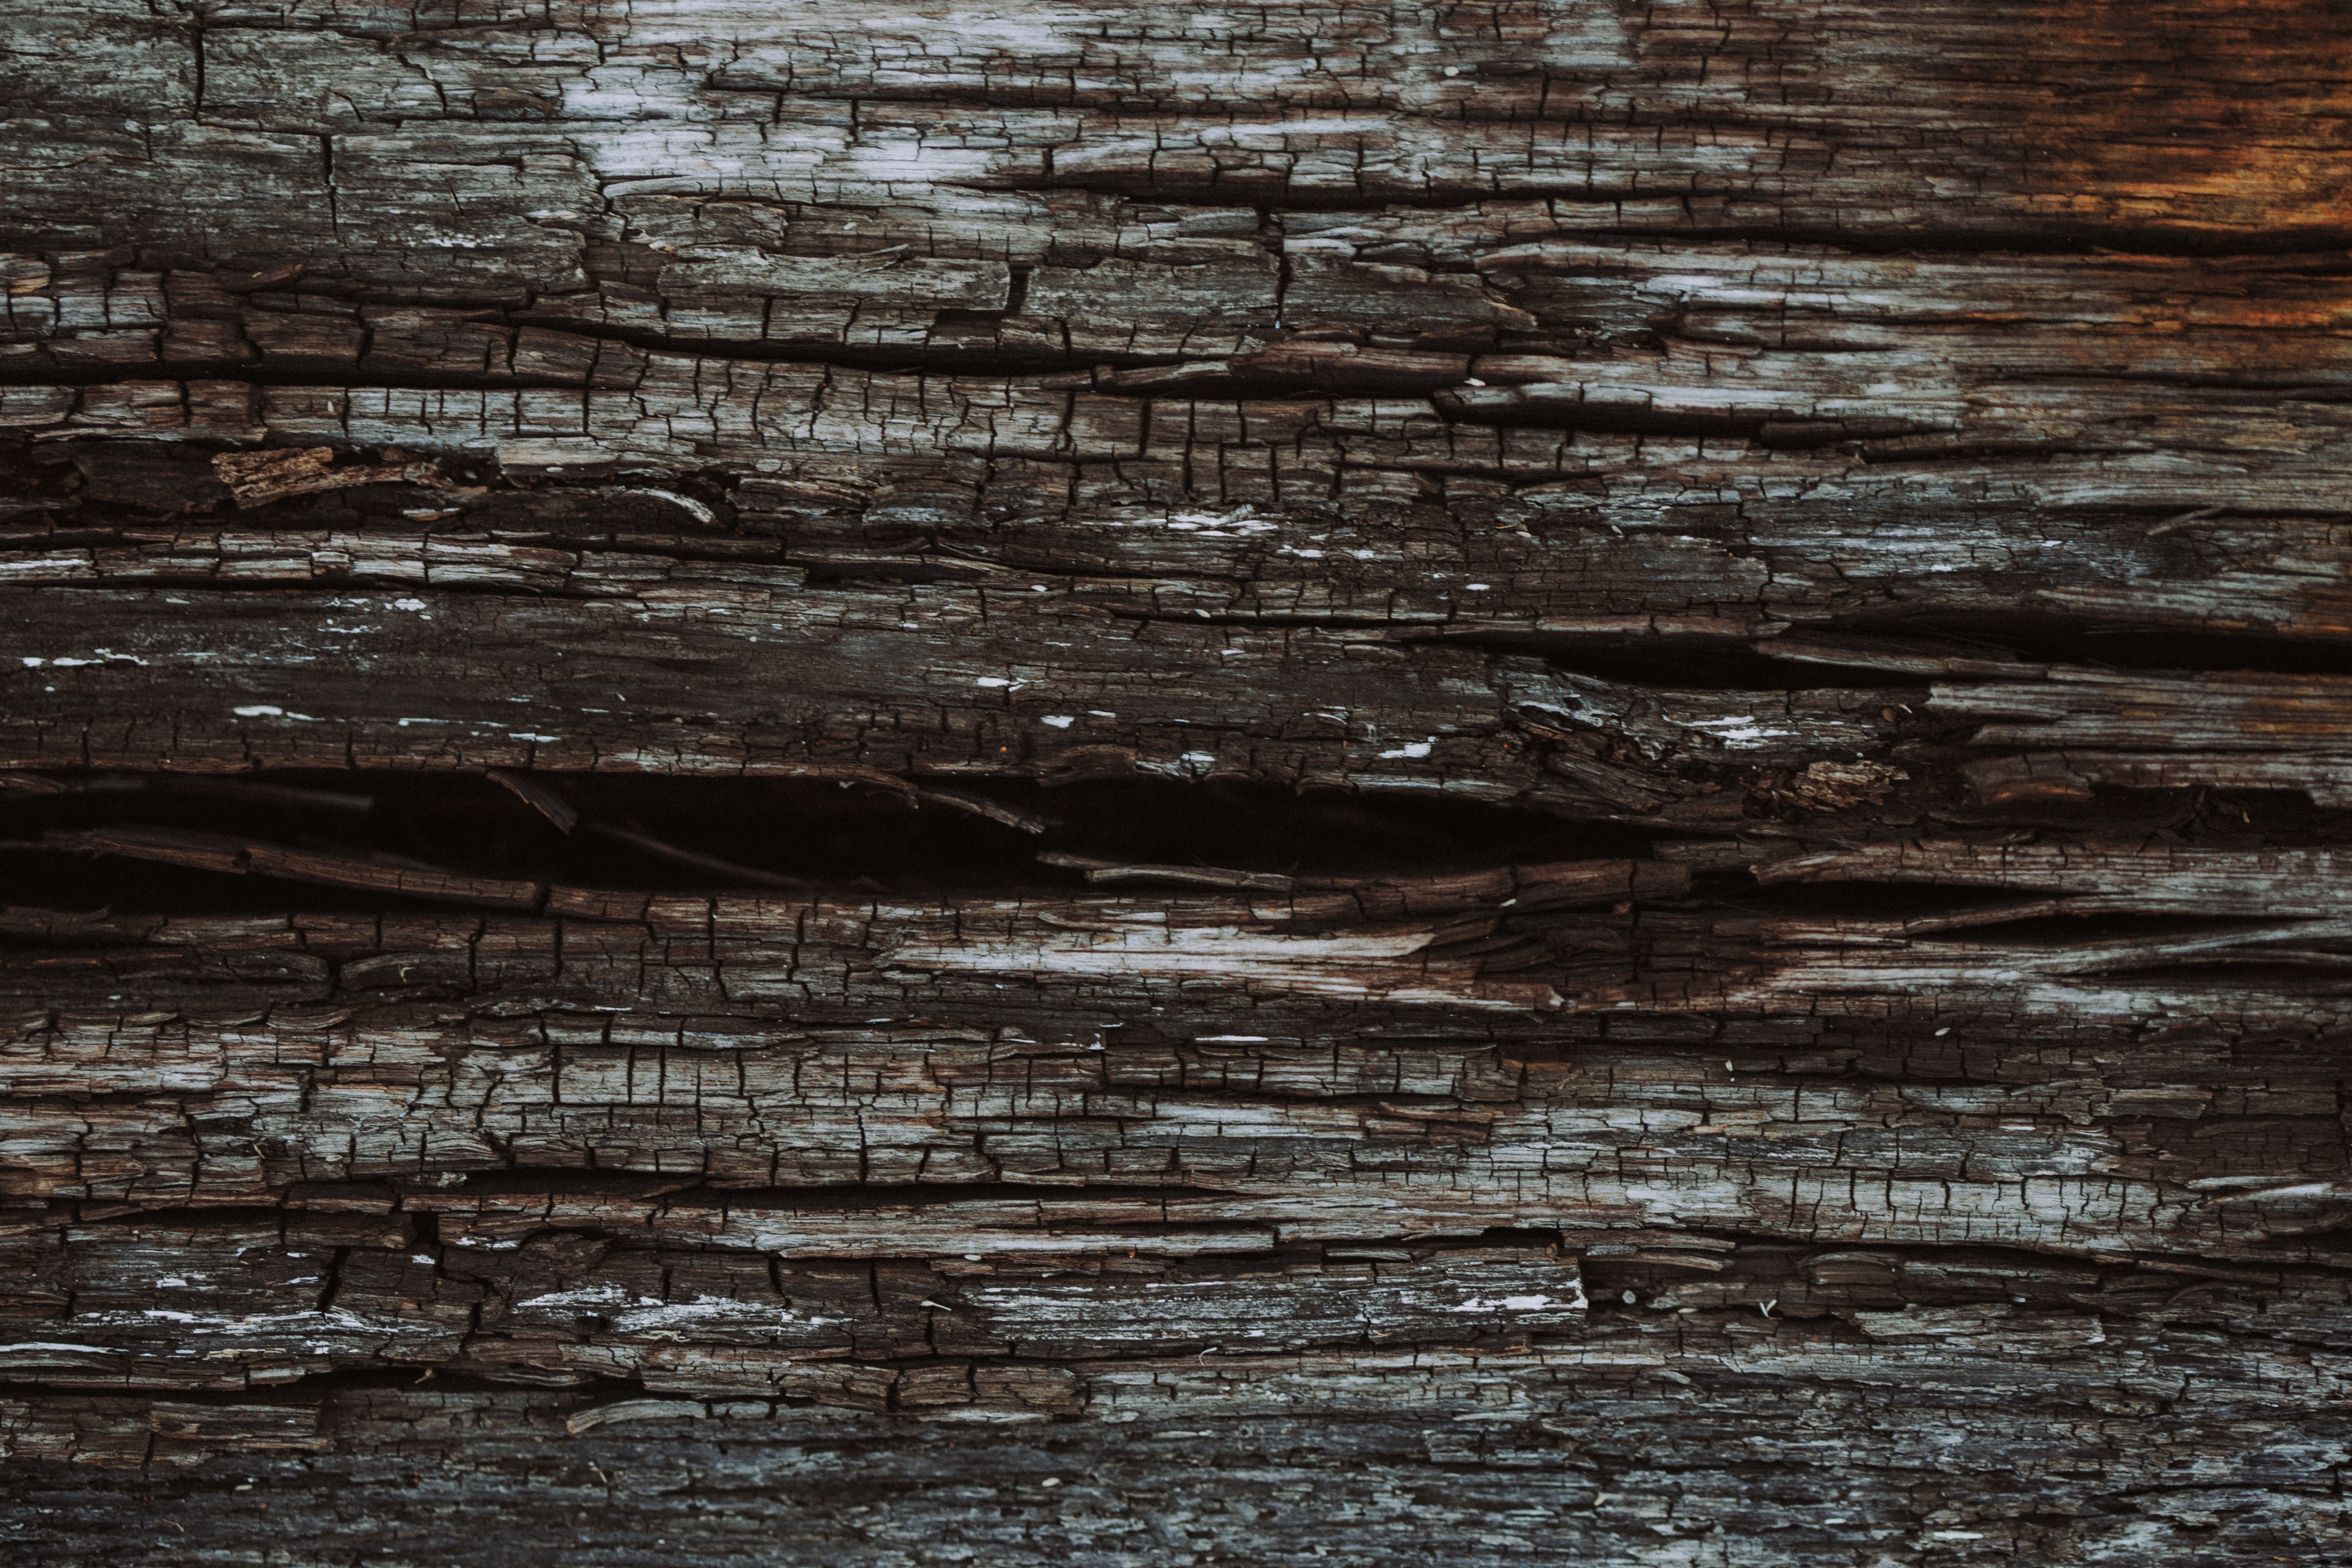
rock, wood, texture, floor, trunk, wall, formation, soil, material, flooring